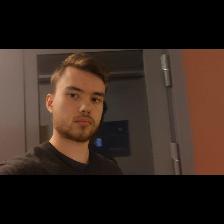
Label: Human